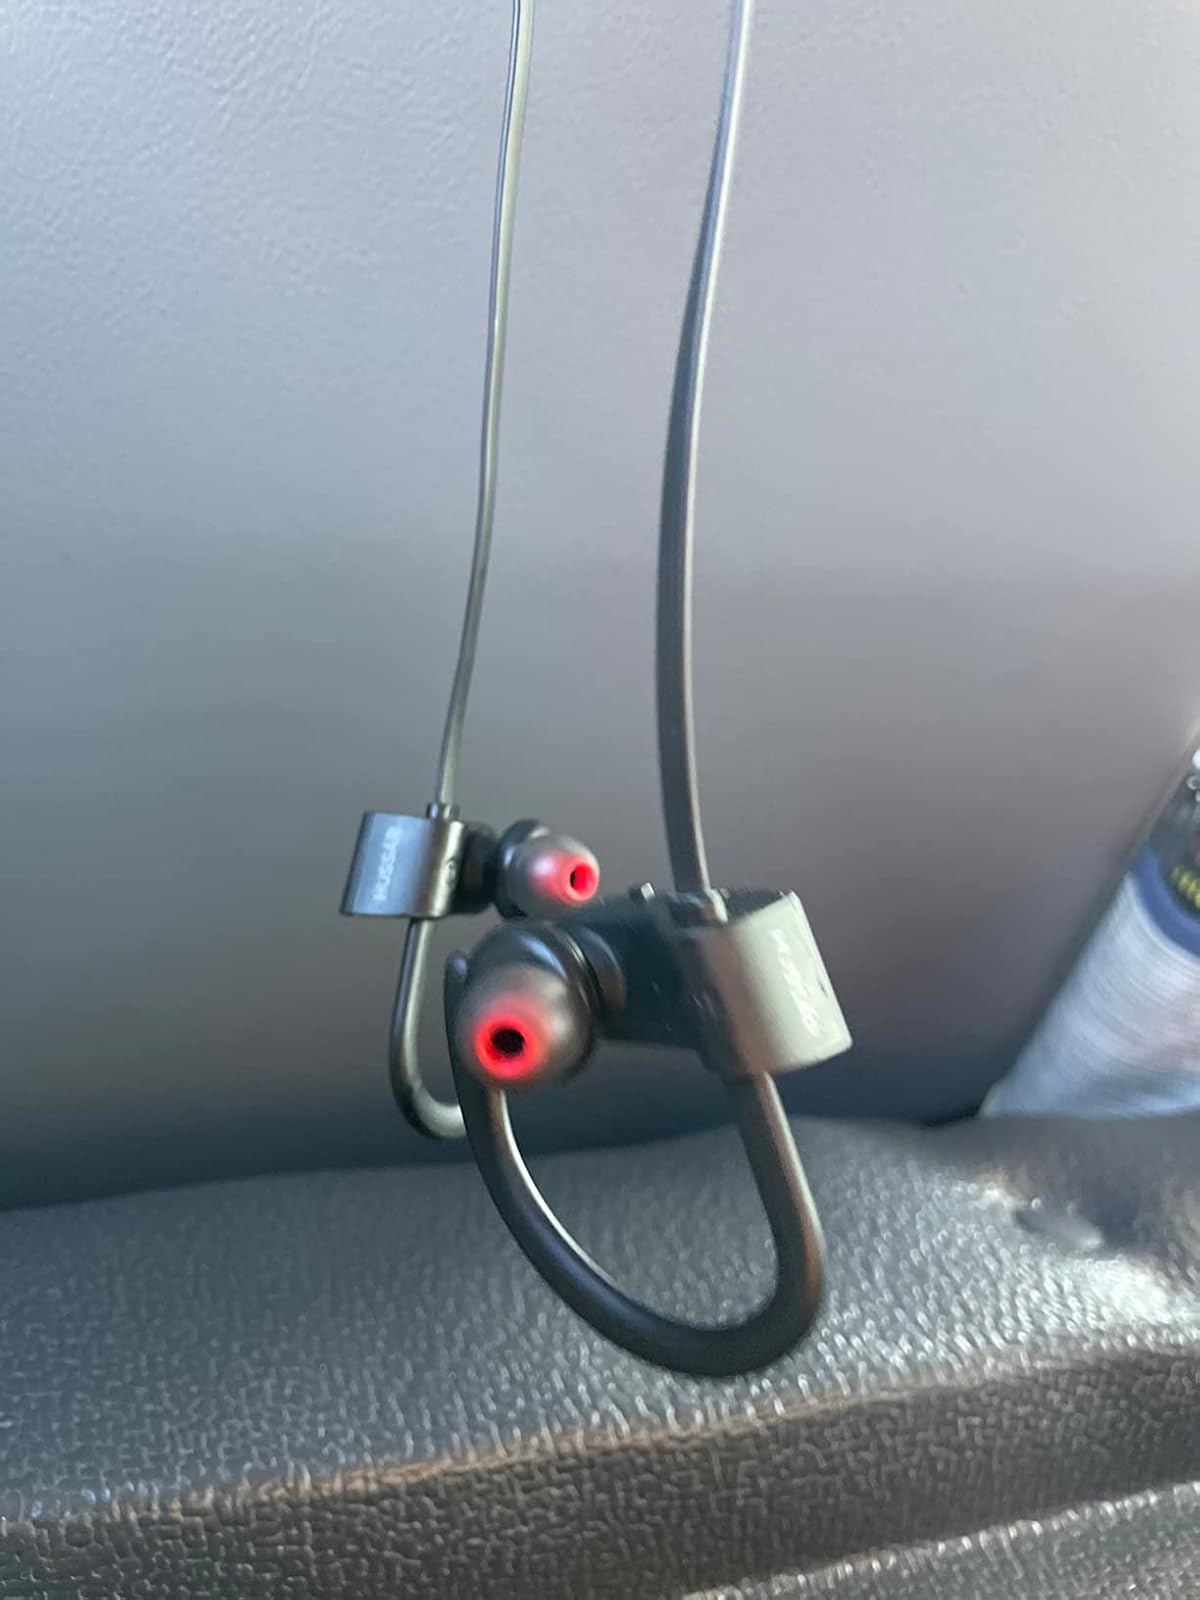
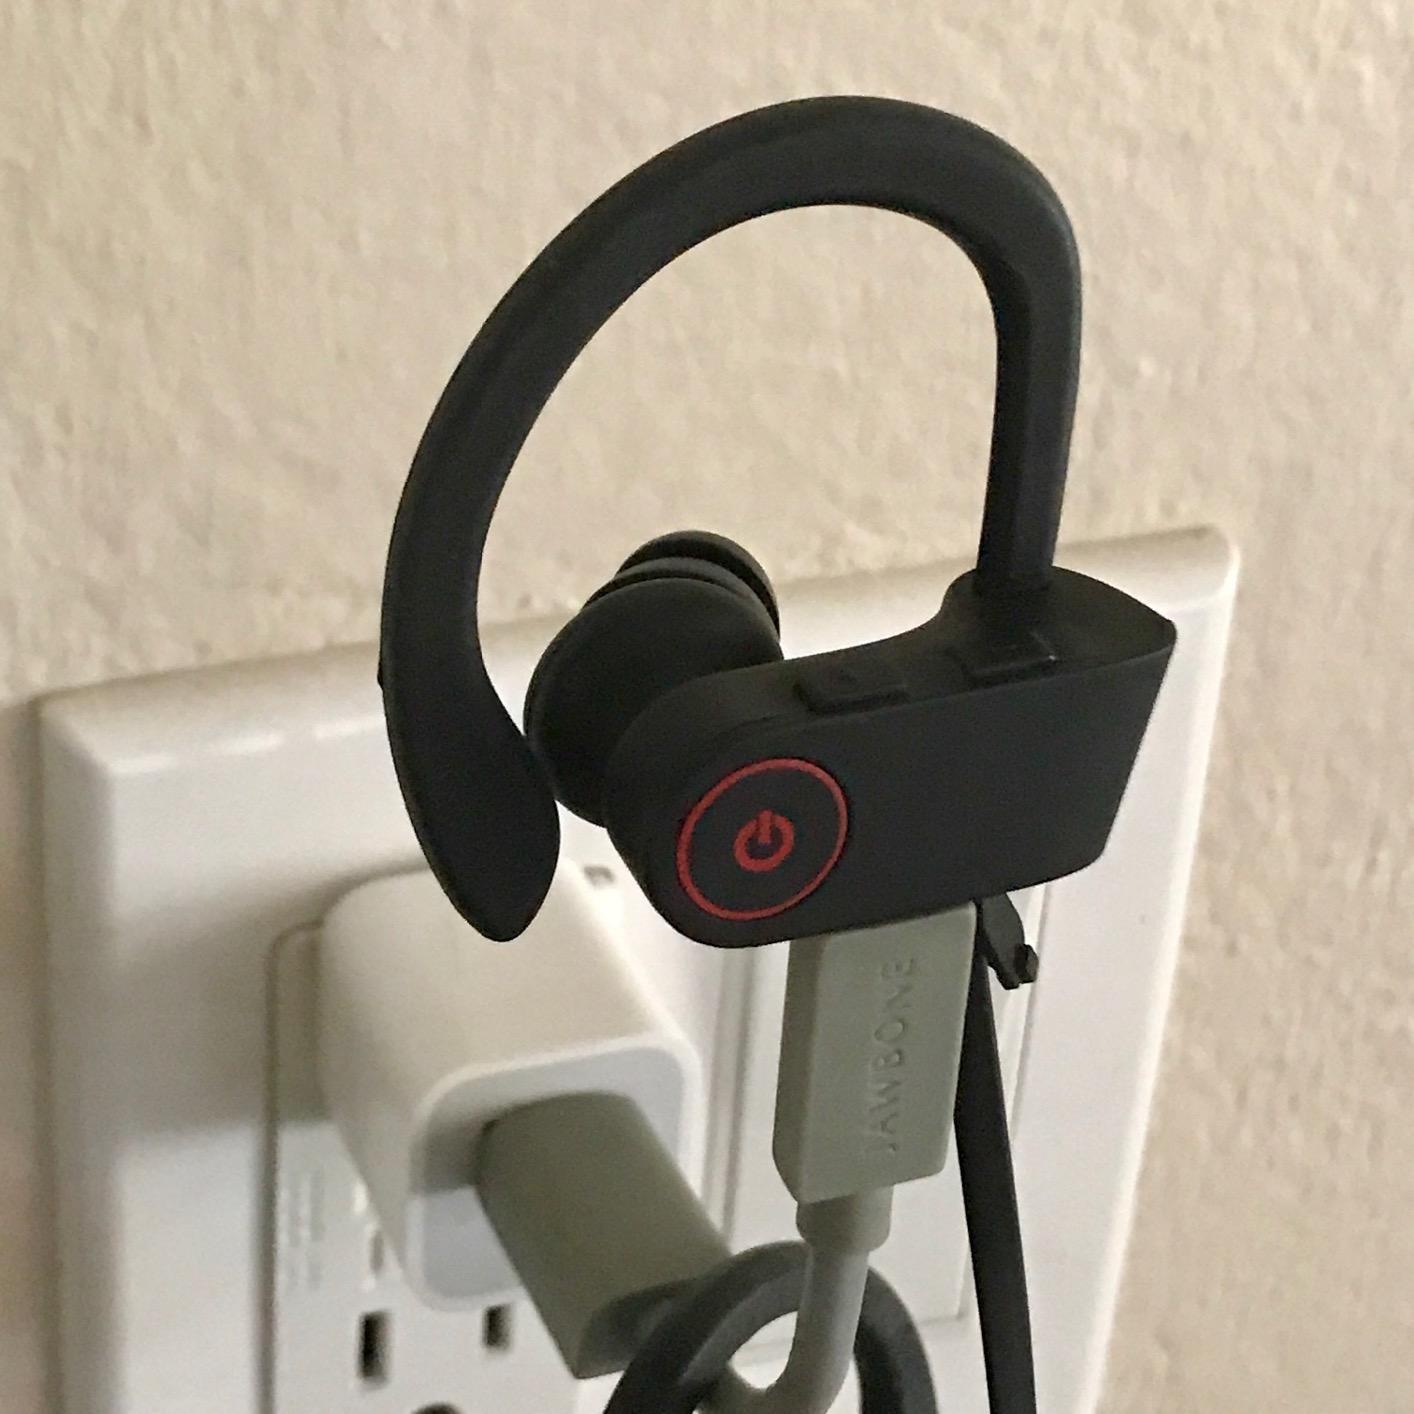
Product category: headphones
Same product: yes